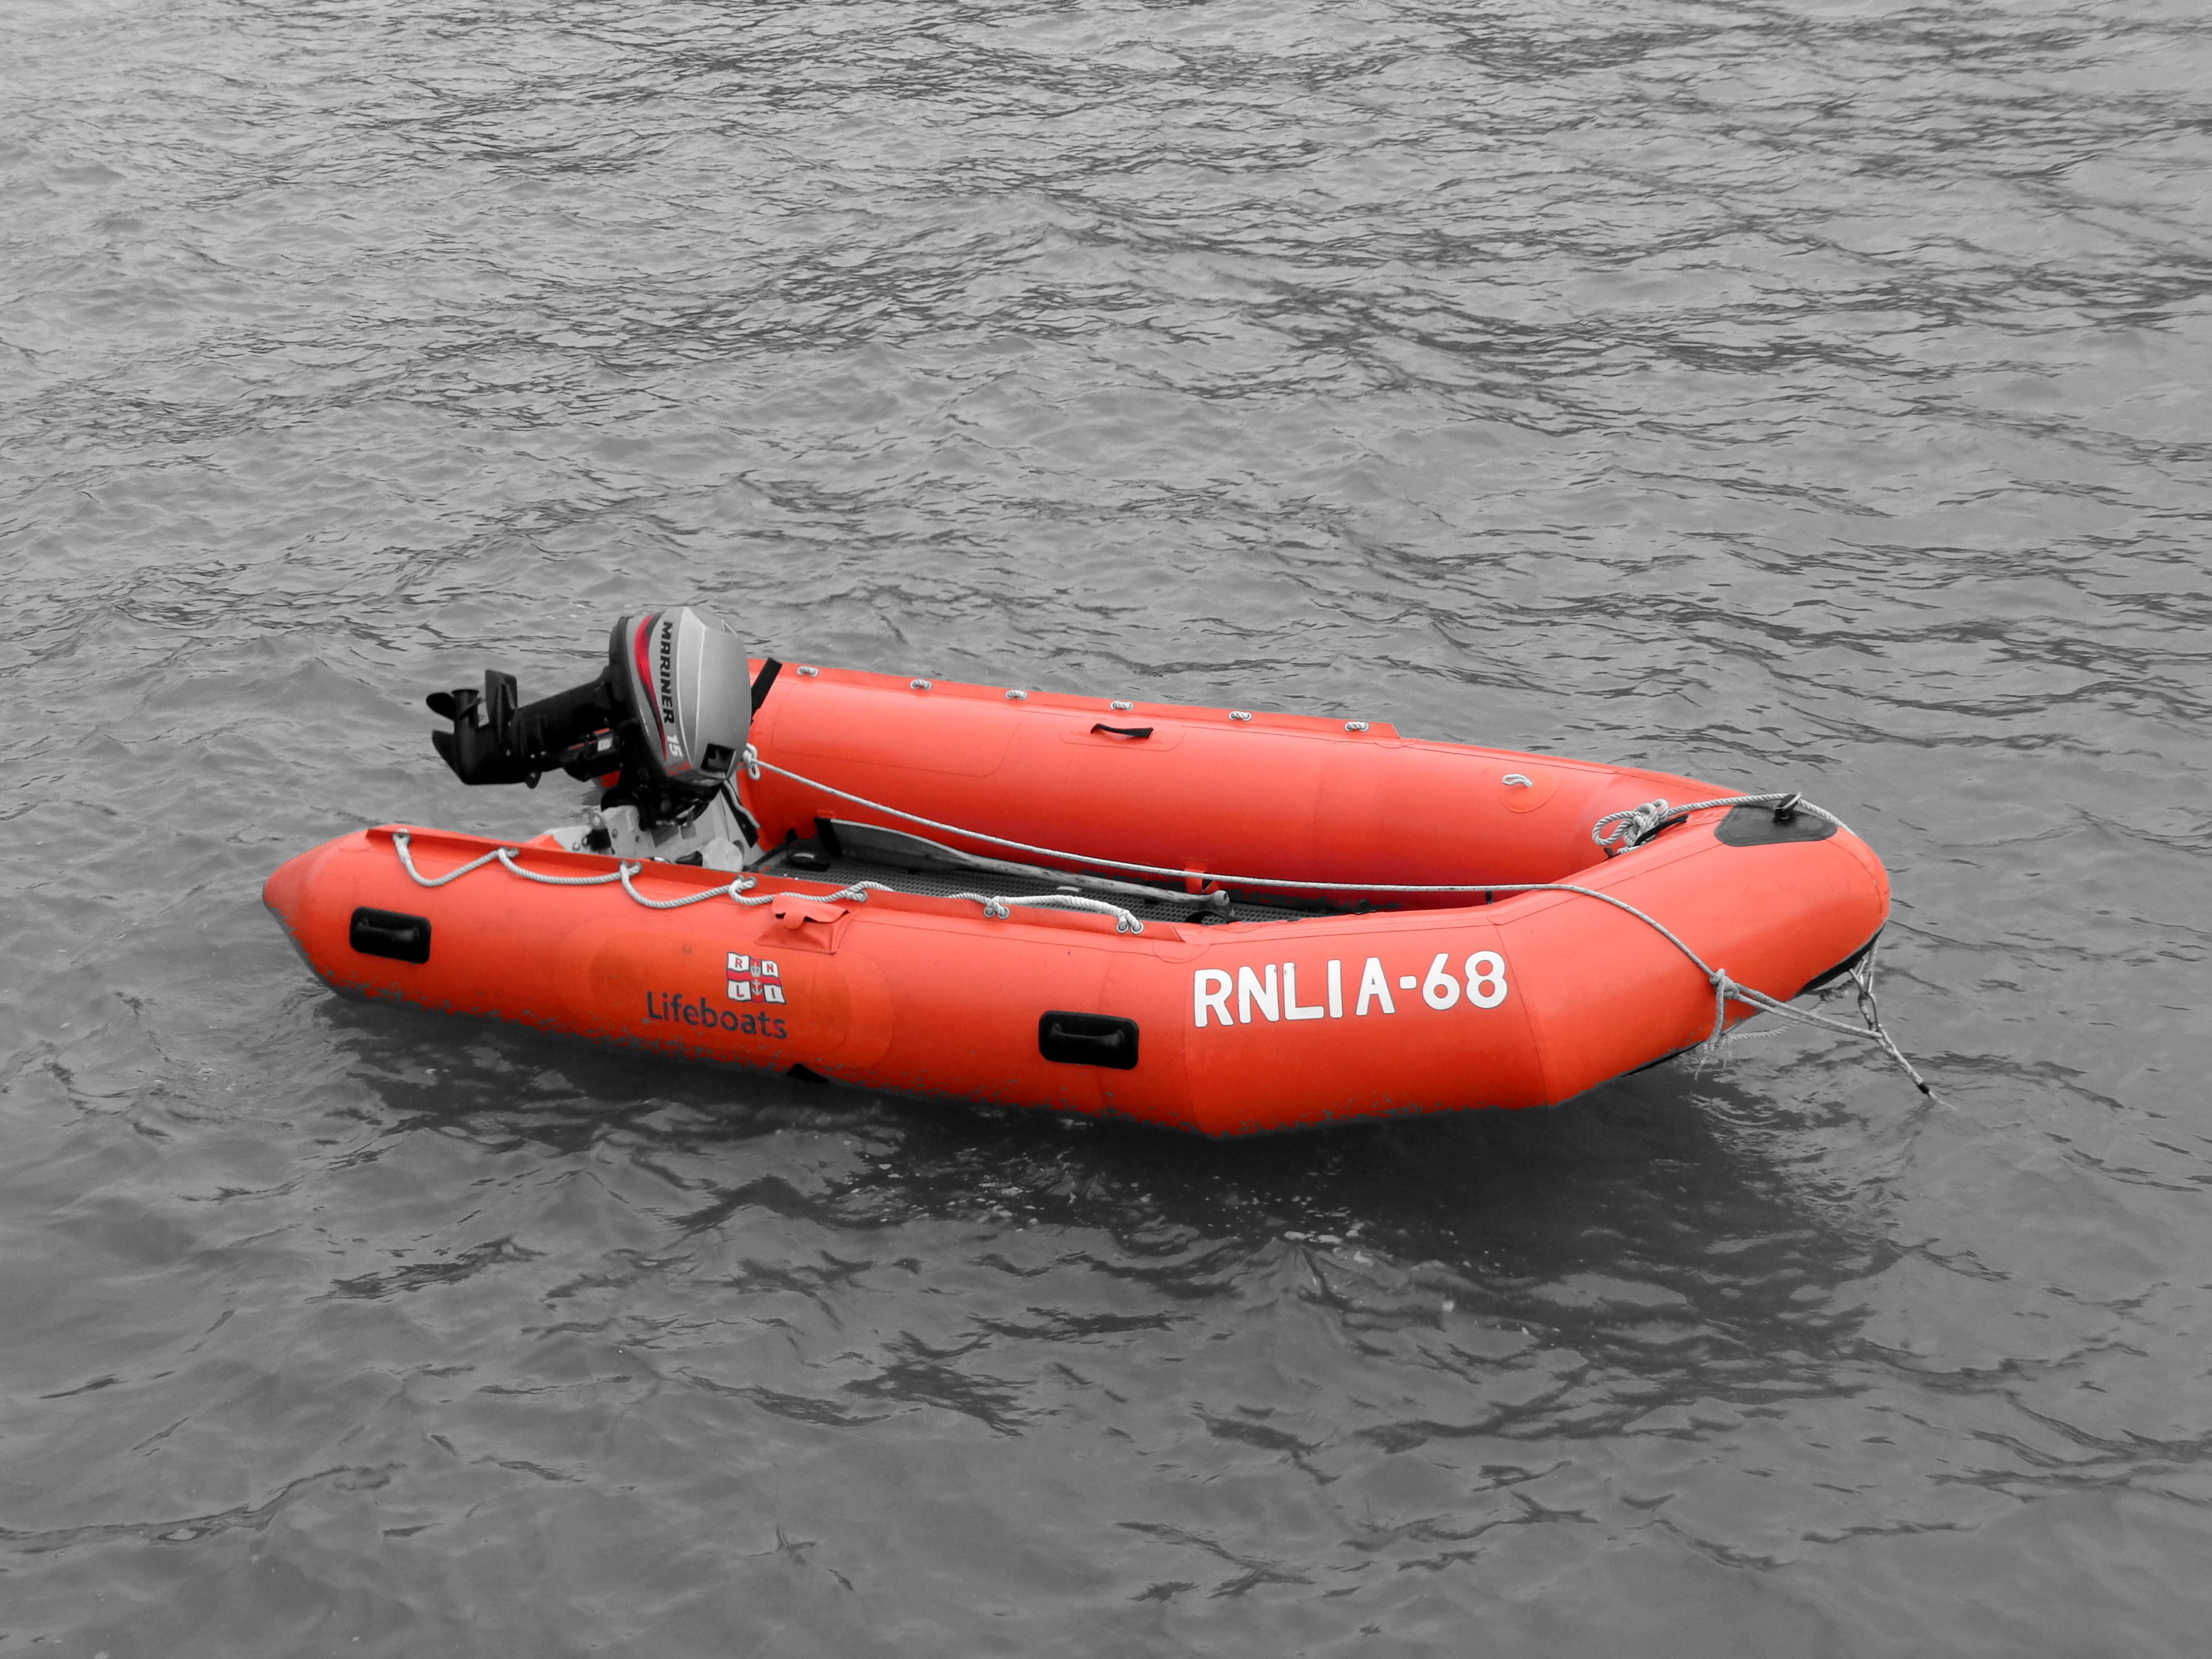
sea, water, boat, river, transport, vehicle, lifeboat, watercraft, emergency, rescue, inflatable, dinghy, services, rnli, inflatable boat, rigid hulled inflatable boat